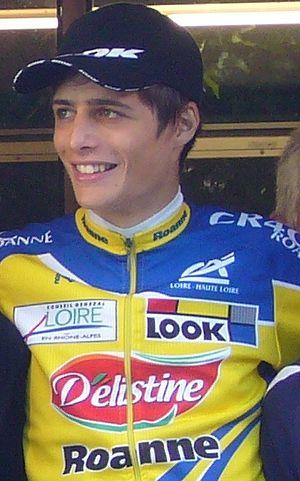
Arthur Vichot, né le 26 novembre 1988 à Colombier-Fontaine, est un coureur cycliste français, membre de l'équipe B&B Hotels-Vital Concept.